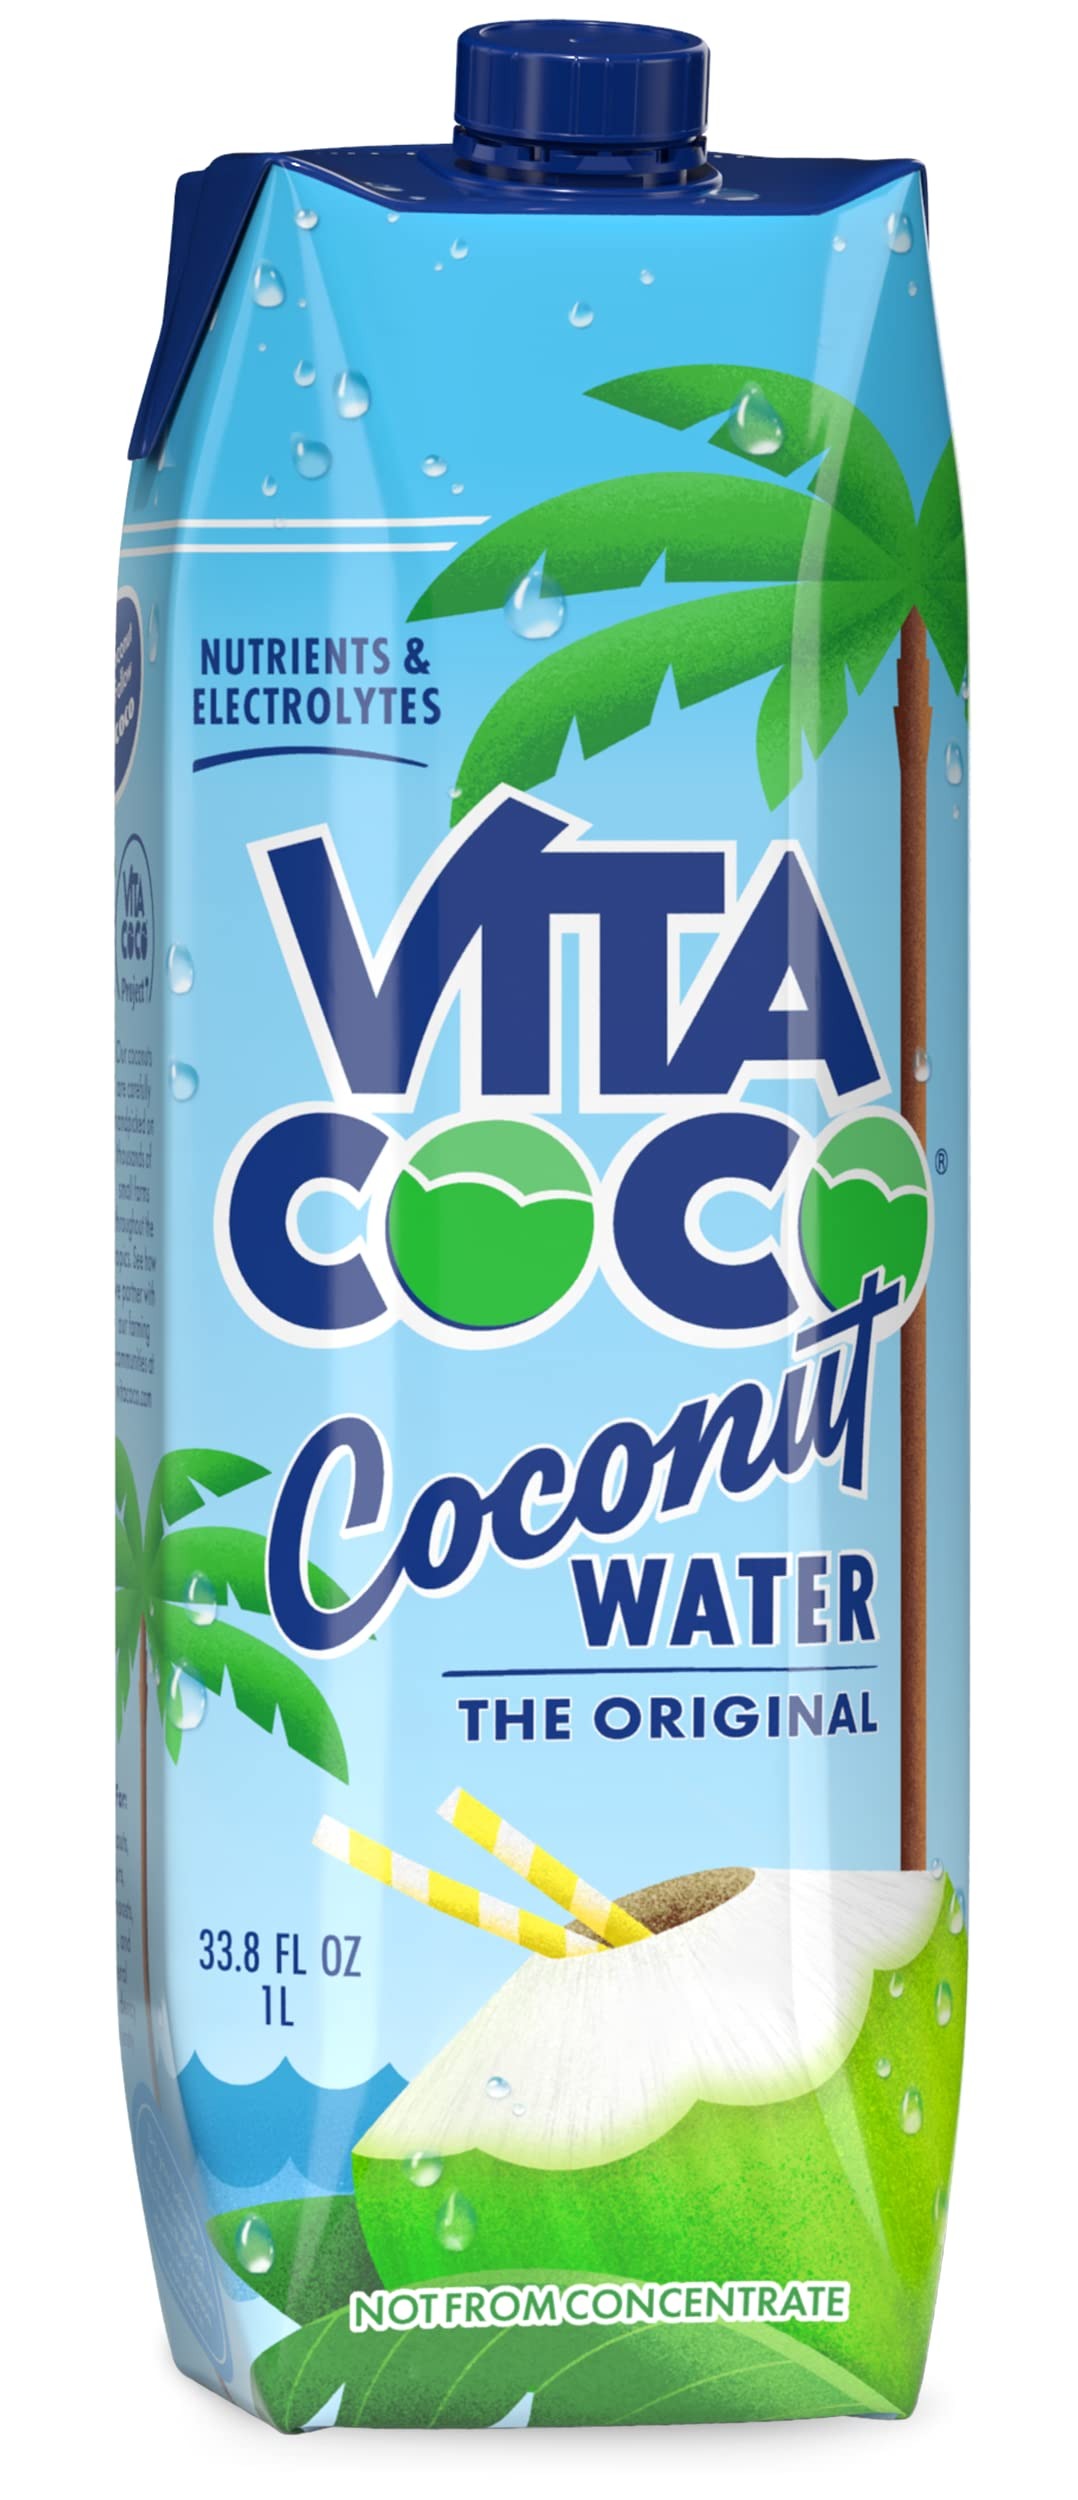
Item Name: Vita Coco Coconut Water, Pure, 33.8 Fl Oz
Bullet Point 1: Pure vitamin and mineral rich coconut water
Bullet Point 2: Great source of potassium, fat and cholesterol free
Bullet Point 3: Comes in eco- and socially-responsible Tetra Pak packaging with a convenient resealable cap
Bullet Point 4: Kosher, gluten-free, and vegan-approved
Bullet Point 5: Hydrate naturally
Value: 33.8
Unit: Fl Oz

Price: 4.77